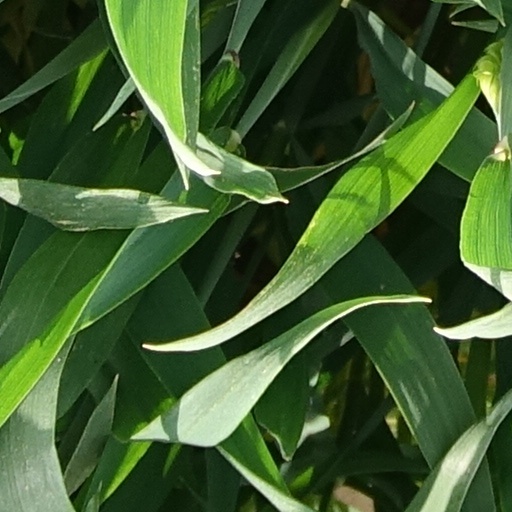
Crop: wheat